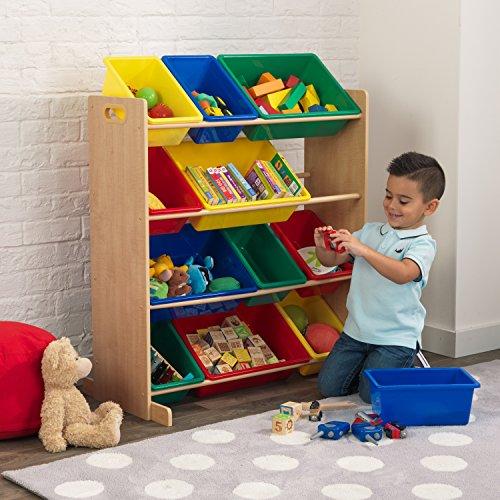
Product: Sort It and Store It
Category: Home & Kitchen | Furniture | Kids' Furniture | Bookcases, Cabinets & Shelves
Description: Keeps bedrooms and playrooms neat and tidy.
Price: $78.69
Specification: ASIN:B002CFBZIW|ShippingWeight:23pounds(Viewshippingratesandpolicies)|DomesticShipping:ItemcanbeshippedwithinU.S.|InternationalShipping:ThisitemcanbeshippedtoselectcountriesoutsideoftheU.S.LearnMore|ShippingAdvisory:Thisitemmustbeshippedseparatelyfromotheritemsinyourorder.Additionalshippingchargeswillnotapply.|DateFirstAvailable:November22,2004